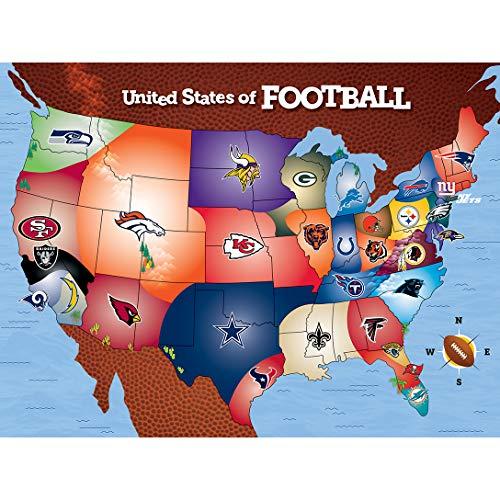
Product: MasterPieces NFL USA Map Jigsaw Puzzle, United States of Football, 500 Pieces
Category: Sports & Outdoors | Fan Shop | Toys & Game Room
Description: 500-piece puzzle measures 24" x 18".
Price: $12.99
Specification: ProductDimensions:2x10.5x10.5inches|ItemWeight:1pounds|ShippingWeight:1.15pounds(Viewshippingratesandpolicies)|ASIN:B0168ZMUJ4|Itemmodelnumber:11589|Manufacturerrecommendedage:9yearsandup